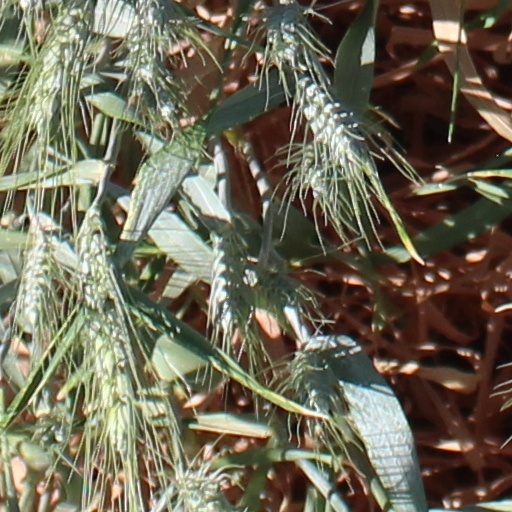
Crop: wheat